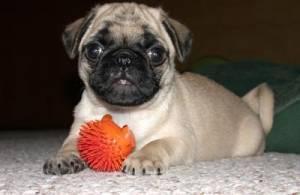
pug